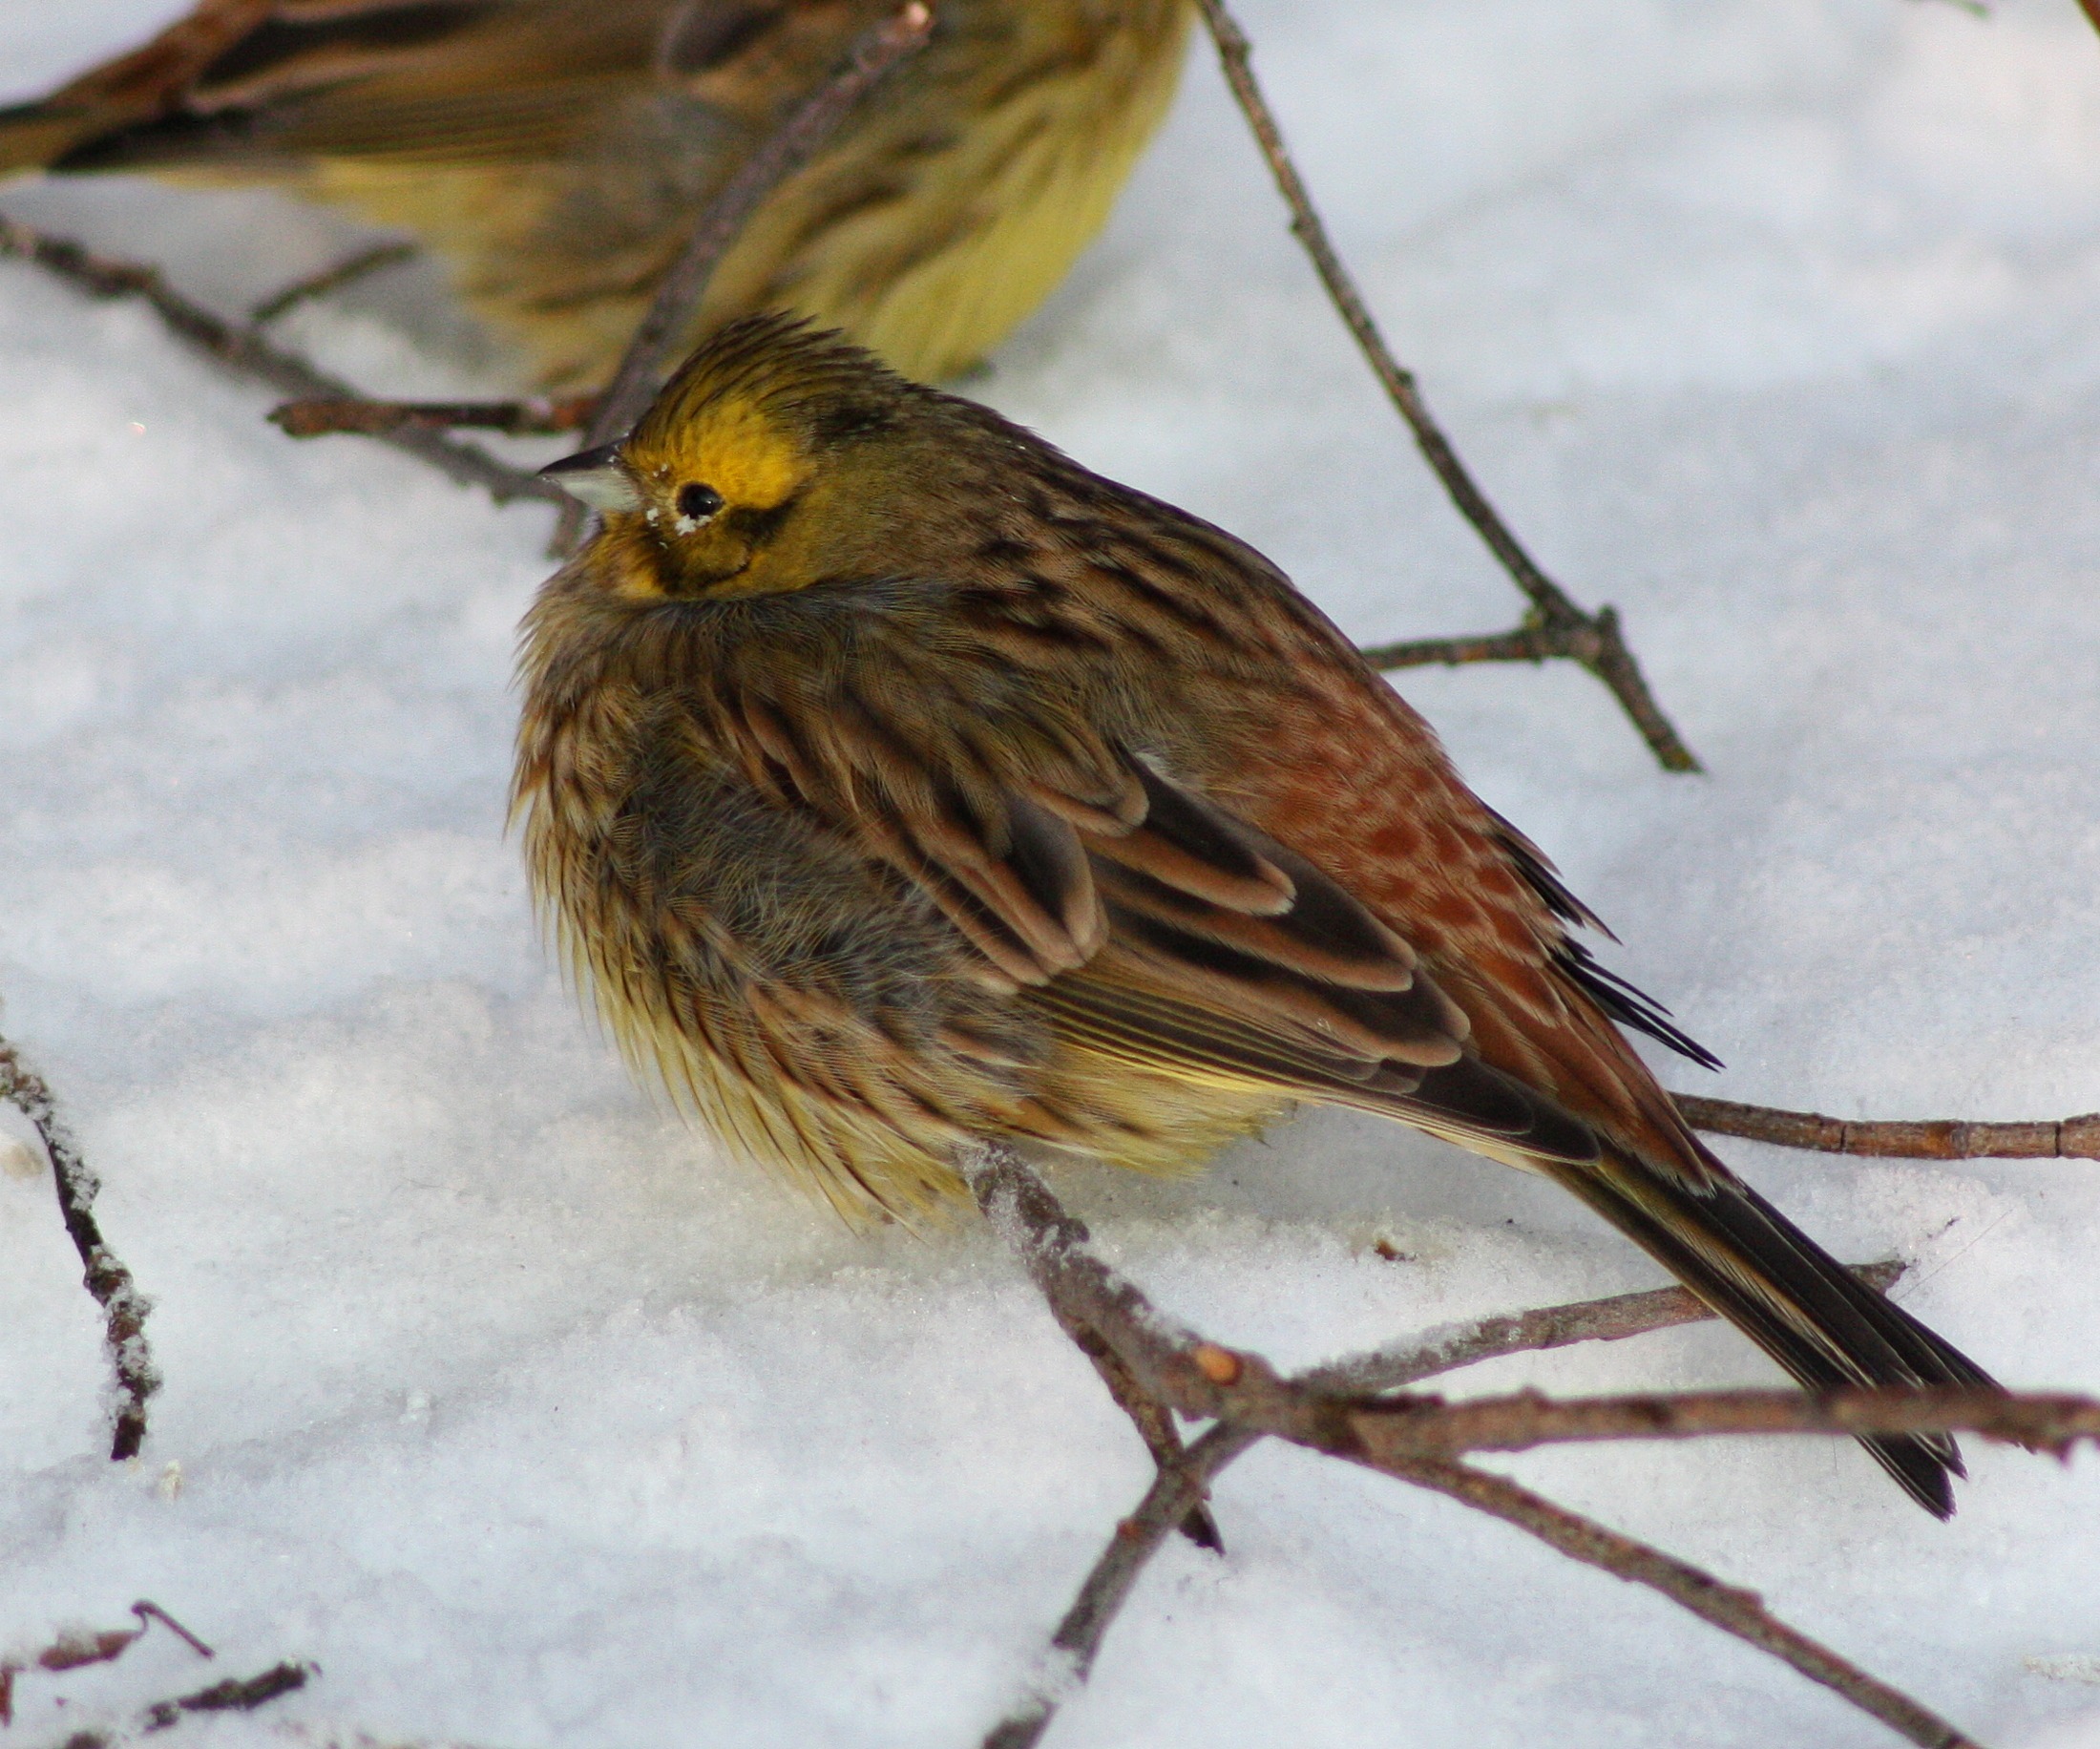
nature, branch, snow, winter, bird, wildlife, beak, macro, robin, fauna, close up, outside, vertebrate, sparrow, finch, blackbird, brambling, yellowhammer, house sparrow, old world flycatcher, perching bird, emberizidae, ortolan bunting, european robin